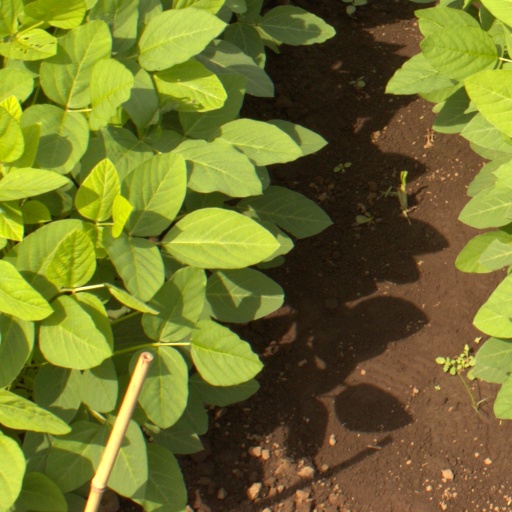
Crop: soybean